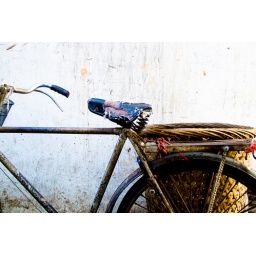
An old bicycle with a basket leans against a wall in a &amp;quot;nong tang&amp;quot; (alley) in the Qiaodong district